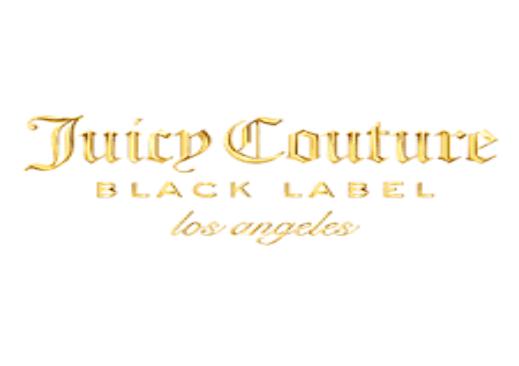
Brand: JUICY COUTURE
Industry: Necessities